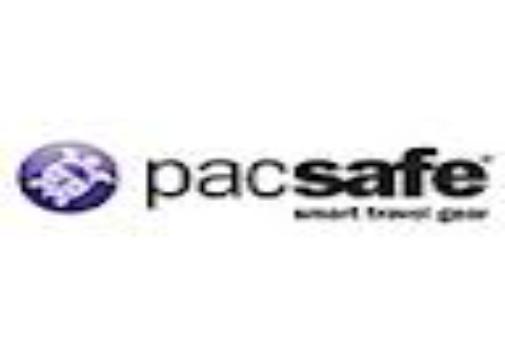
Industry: Clothes